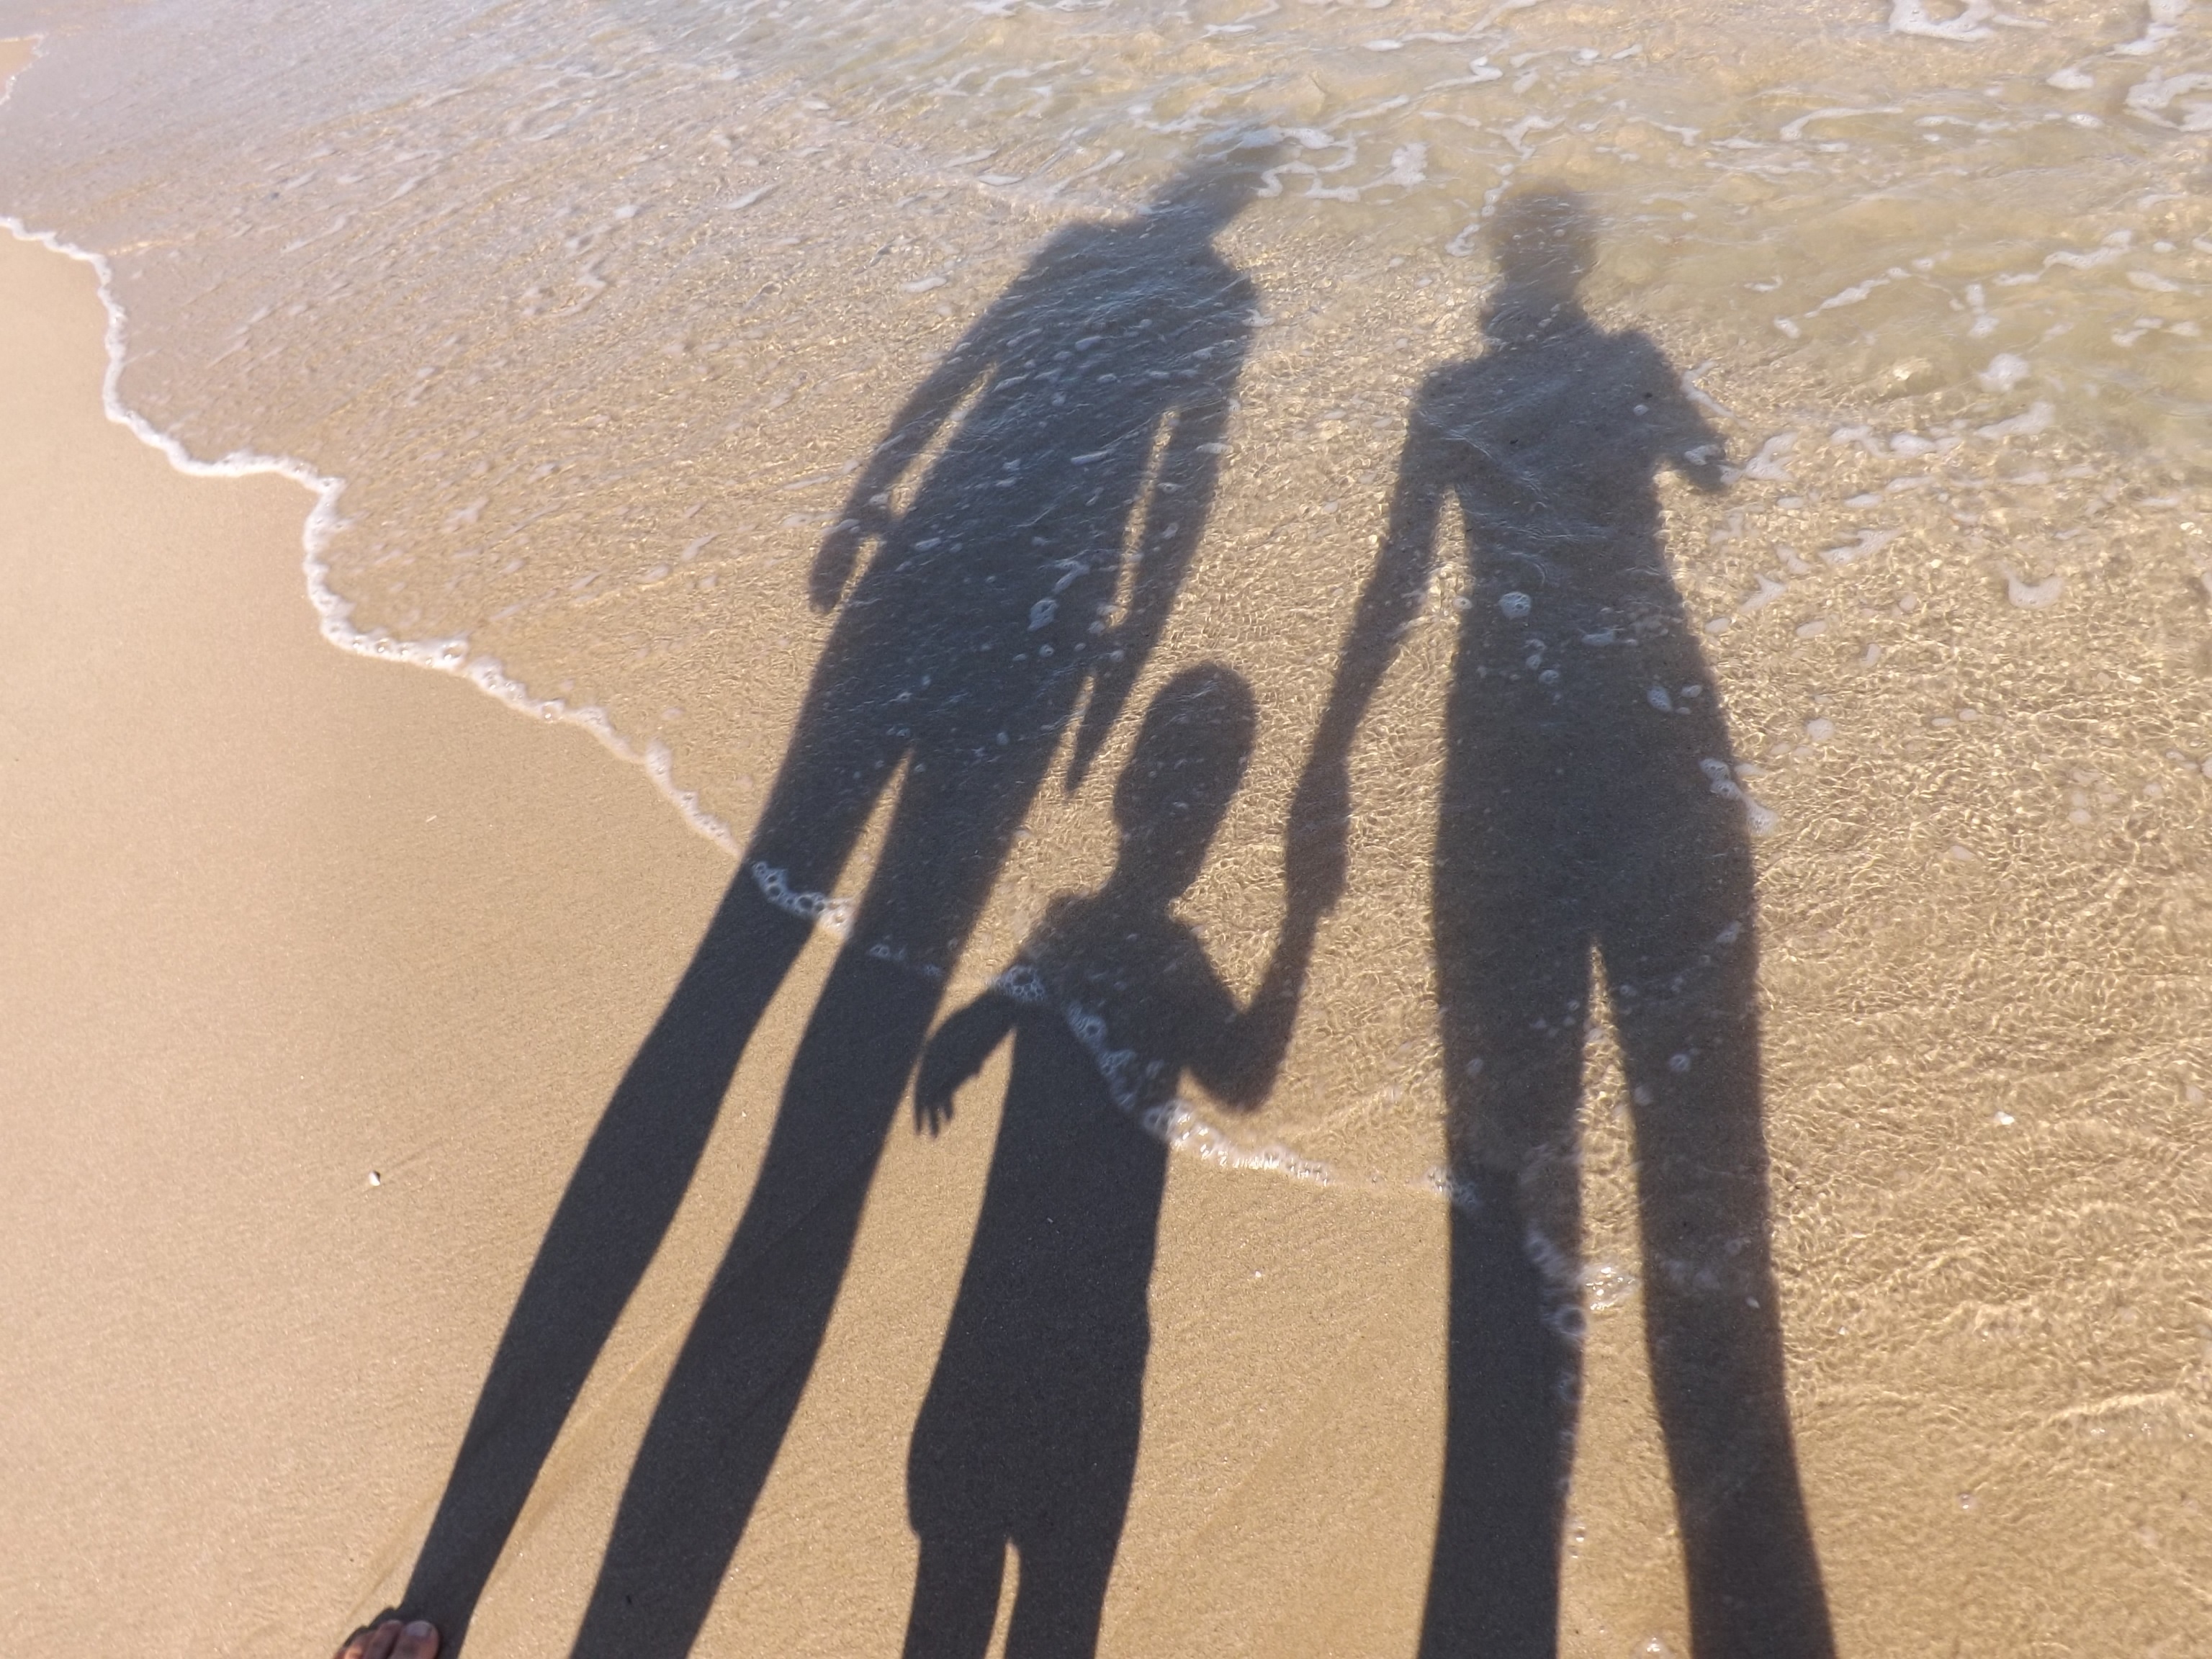
beach, sea, coast, water, sand, boy, summer, vacation, seaside, shadow, holiday, father, couple, child, together, family, shadows, mother, image